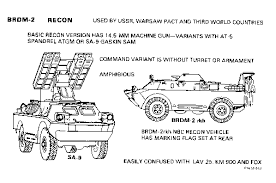
Label: BTR